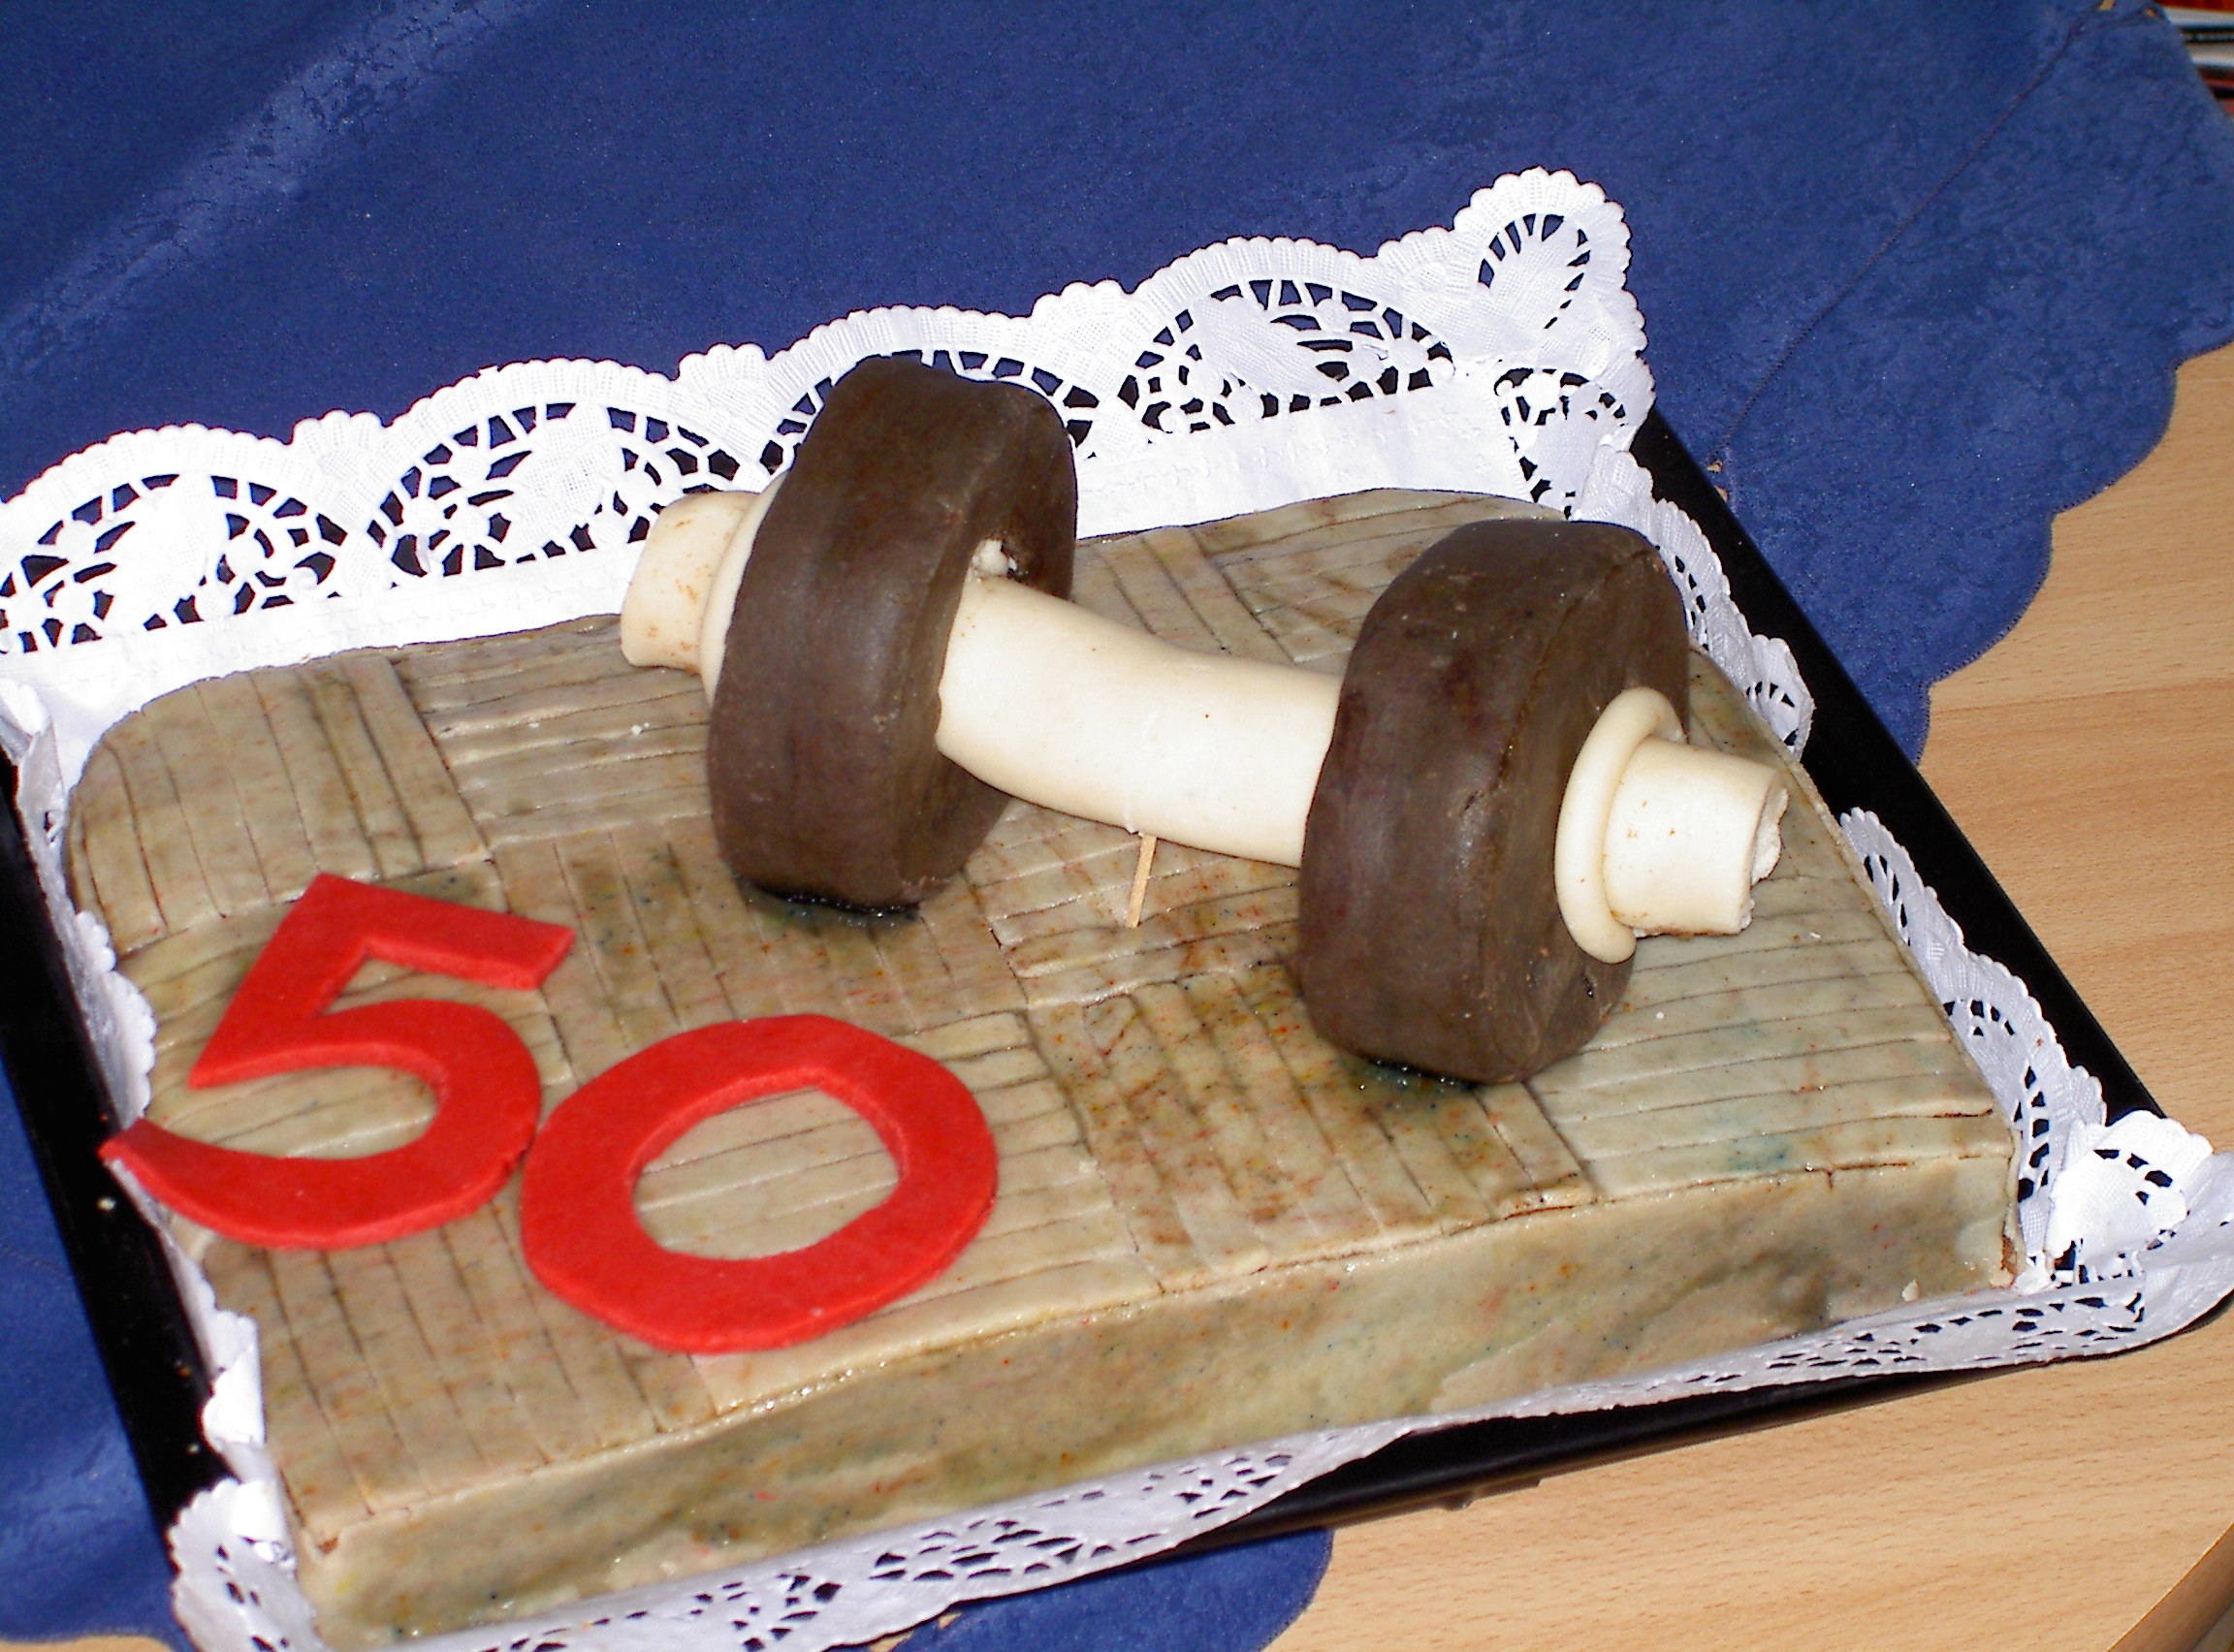
wood, sweet, food, baking, cake, ornament, birthday cake, art, dumbbell, carving, birthday, marzipan